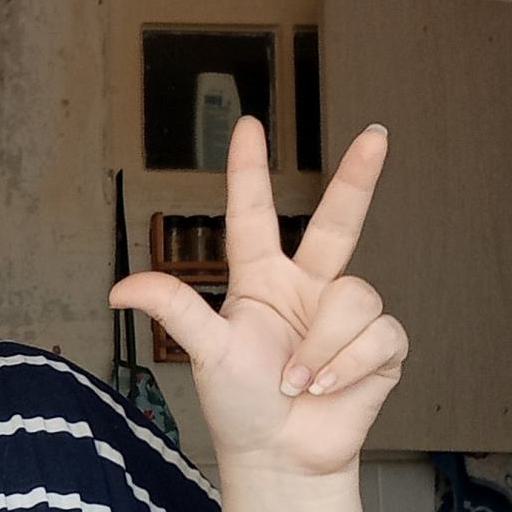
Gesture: three2